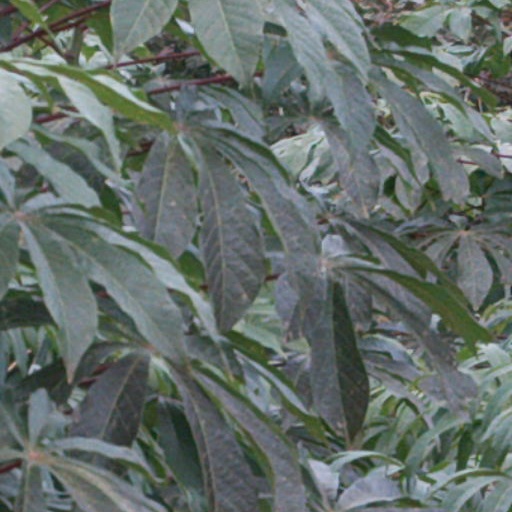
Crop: cassava